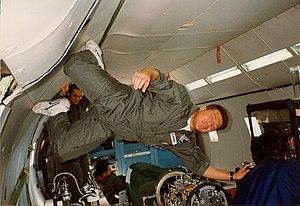
Vladimir Pletser flottant librement en vol parabolique à bord du DC9/30 de la NASA en octobre 1995
Vladimir Pletser, né à Bruxelles le 28 février 1956, est un physicien et ingénieur belge, professeur invité - conseiller scientifique au Centre de technologie et d’ingénierie pour l’utilisation spatiale de l’Académie chinoise des sciences à Pékin, Chine, depuis avril 2016. Il supporte la préparation des expériences scientifiques en micropesanteur pour la future station spatiale chinoise et pour les vols paraboliques. Auparavant, il a travaillé en tant que physicien-ingénieur du Centre européen de recherche et technologies spatiales de l'Agence spatiale européenne depuis 1985. Il y a géré la préparation et l’organisation des expériences en impesanteur lors de vols paraboliques en avion. Il détient à ce titre un record du monde du plus grand nombre d'avions en vols paraboliques.